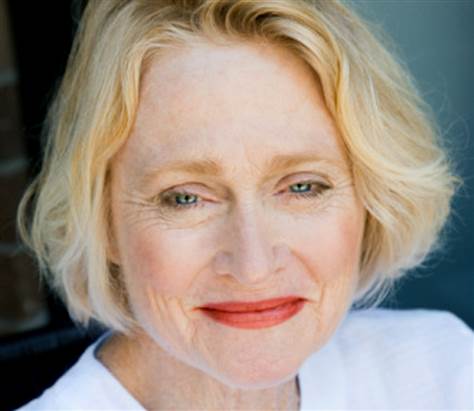
Gender: women